1996–97 Newcastle United F.C. season

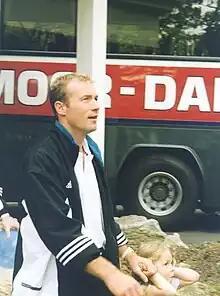
Alan Shearer was the club's only signing in the 1996–97 pre-season. He arrived for a world record £15m fee.

Keegan responded to the previous season's disappointment by breaking the world record transfer fee to sign centre forward Alan Shearer from Blackburn Rovers for £15 million. Shearer, whose five goals made him the top scorer in Euro 96, had supported Newcastle since childhood – he had been a ball-boy at St James' Park on the day that Keegan had left in a helicopter after his final Newcastle appearance as a player. He rejected offers to manage Blackburn and to play for Manchester United to join the club who had rejected him after he had played in goal for two days during a trial as a teenager.